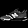
Label: Sneaker